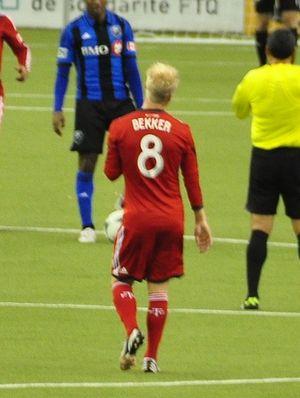
Kyle Bekker est un joueur international canadien de soccer né le 2 septembre 1990 à Oakville en Ontario. Il évolue au poste de milieu de terrain avec le Forge FC en Première ligue canadienne.